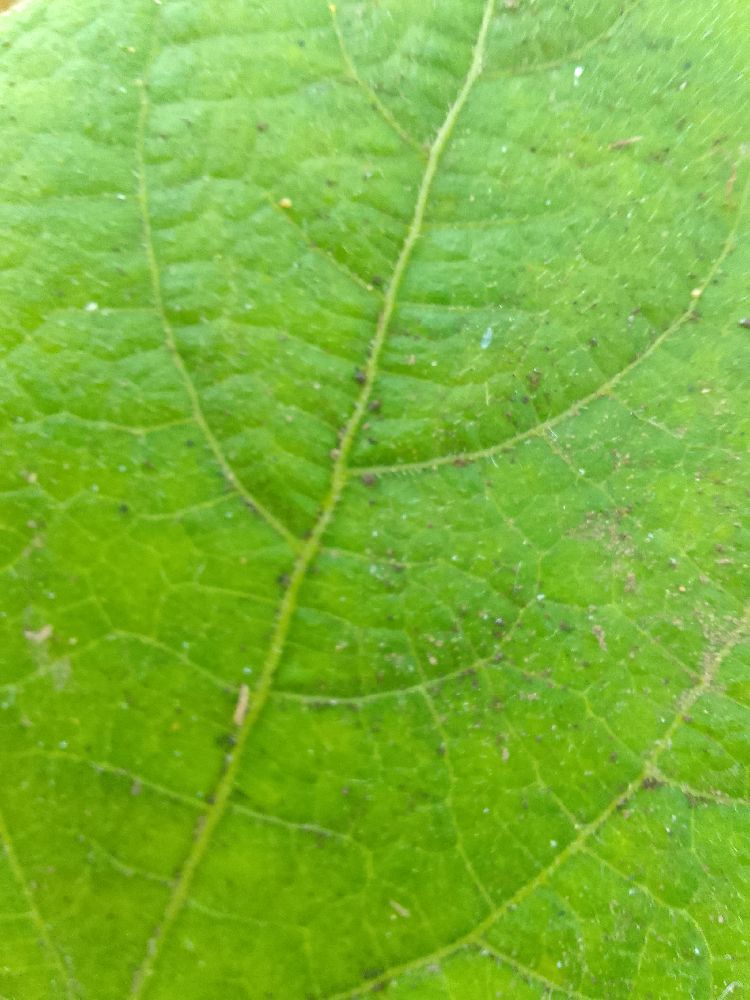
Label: healthy